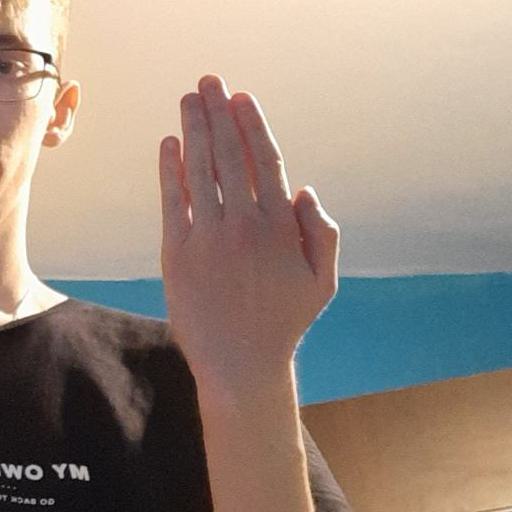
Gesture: stop_inverted